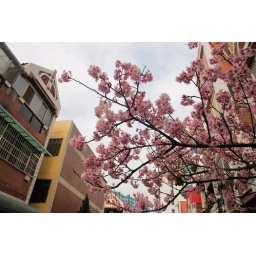
a sakura tree standing near my rent